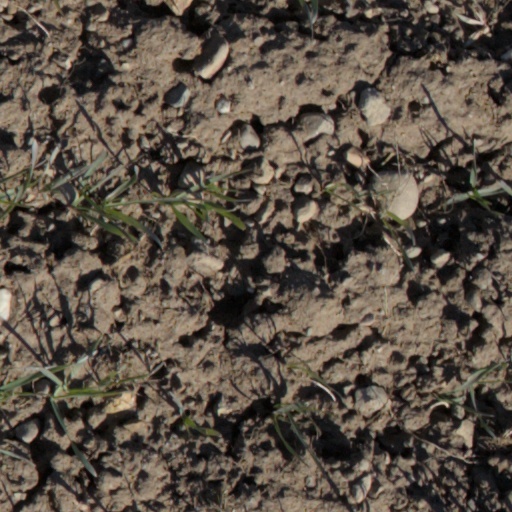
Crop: wheat